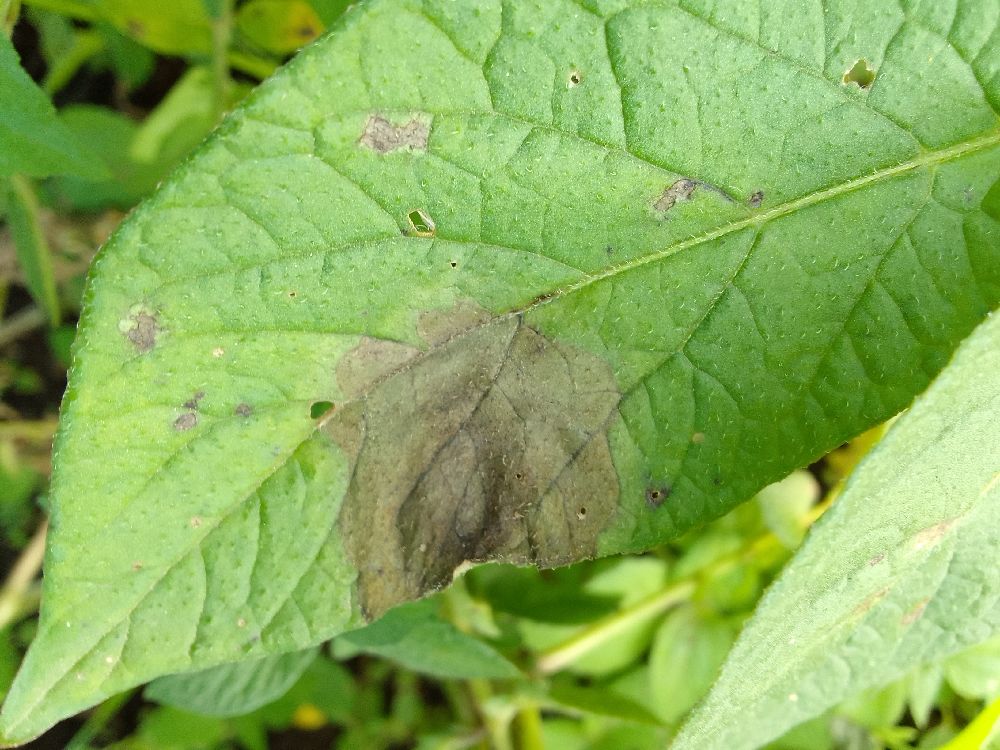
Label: Late blight